Richard Hill (rugby union, born 1973)

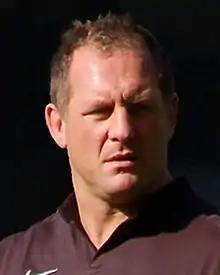
Hill in 2010

Richard Anthony Hill (born 23 May 1973) is a former rugby union footballer who played as a flanker for Saracens and England.